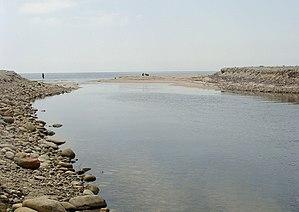
L'embouchure du Travo, vue vers l'aval.
Le Travo est un fleuve côtier français qui coule dans la région Corse et se jette dans la mer Tyrrhénienne.